Rolling Family

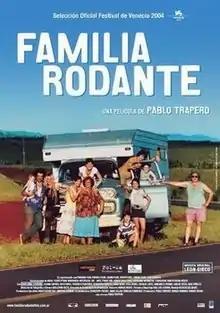
Theatrical release poster

Rolling Family is a 2004 comedy drama film, written and directed by Pablo Trapero, and produced by various countries, including Argentina. The film's executive producers were Hugo Castro Fau and Martina Gusman, and it was produced by Pablo Trapero, Robert Bevan, and Donald Ranvaud.